Buddha in Nirvana

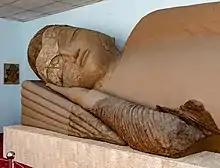
Close up of the Buddha's head

In the 5th and 6th centuries of the present era the population of Central Asia and Afghanistan professed several religions and cults and in Southern Tajikistan practised Buddhism for several centuries. The great Silk Road connecting Central Asia with India also runs here. The Vakhsh valley is why archaeologists have found hundreds of Buddhist temples there.